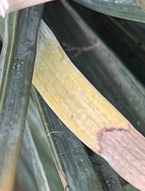
Label: Potassium Deficiency